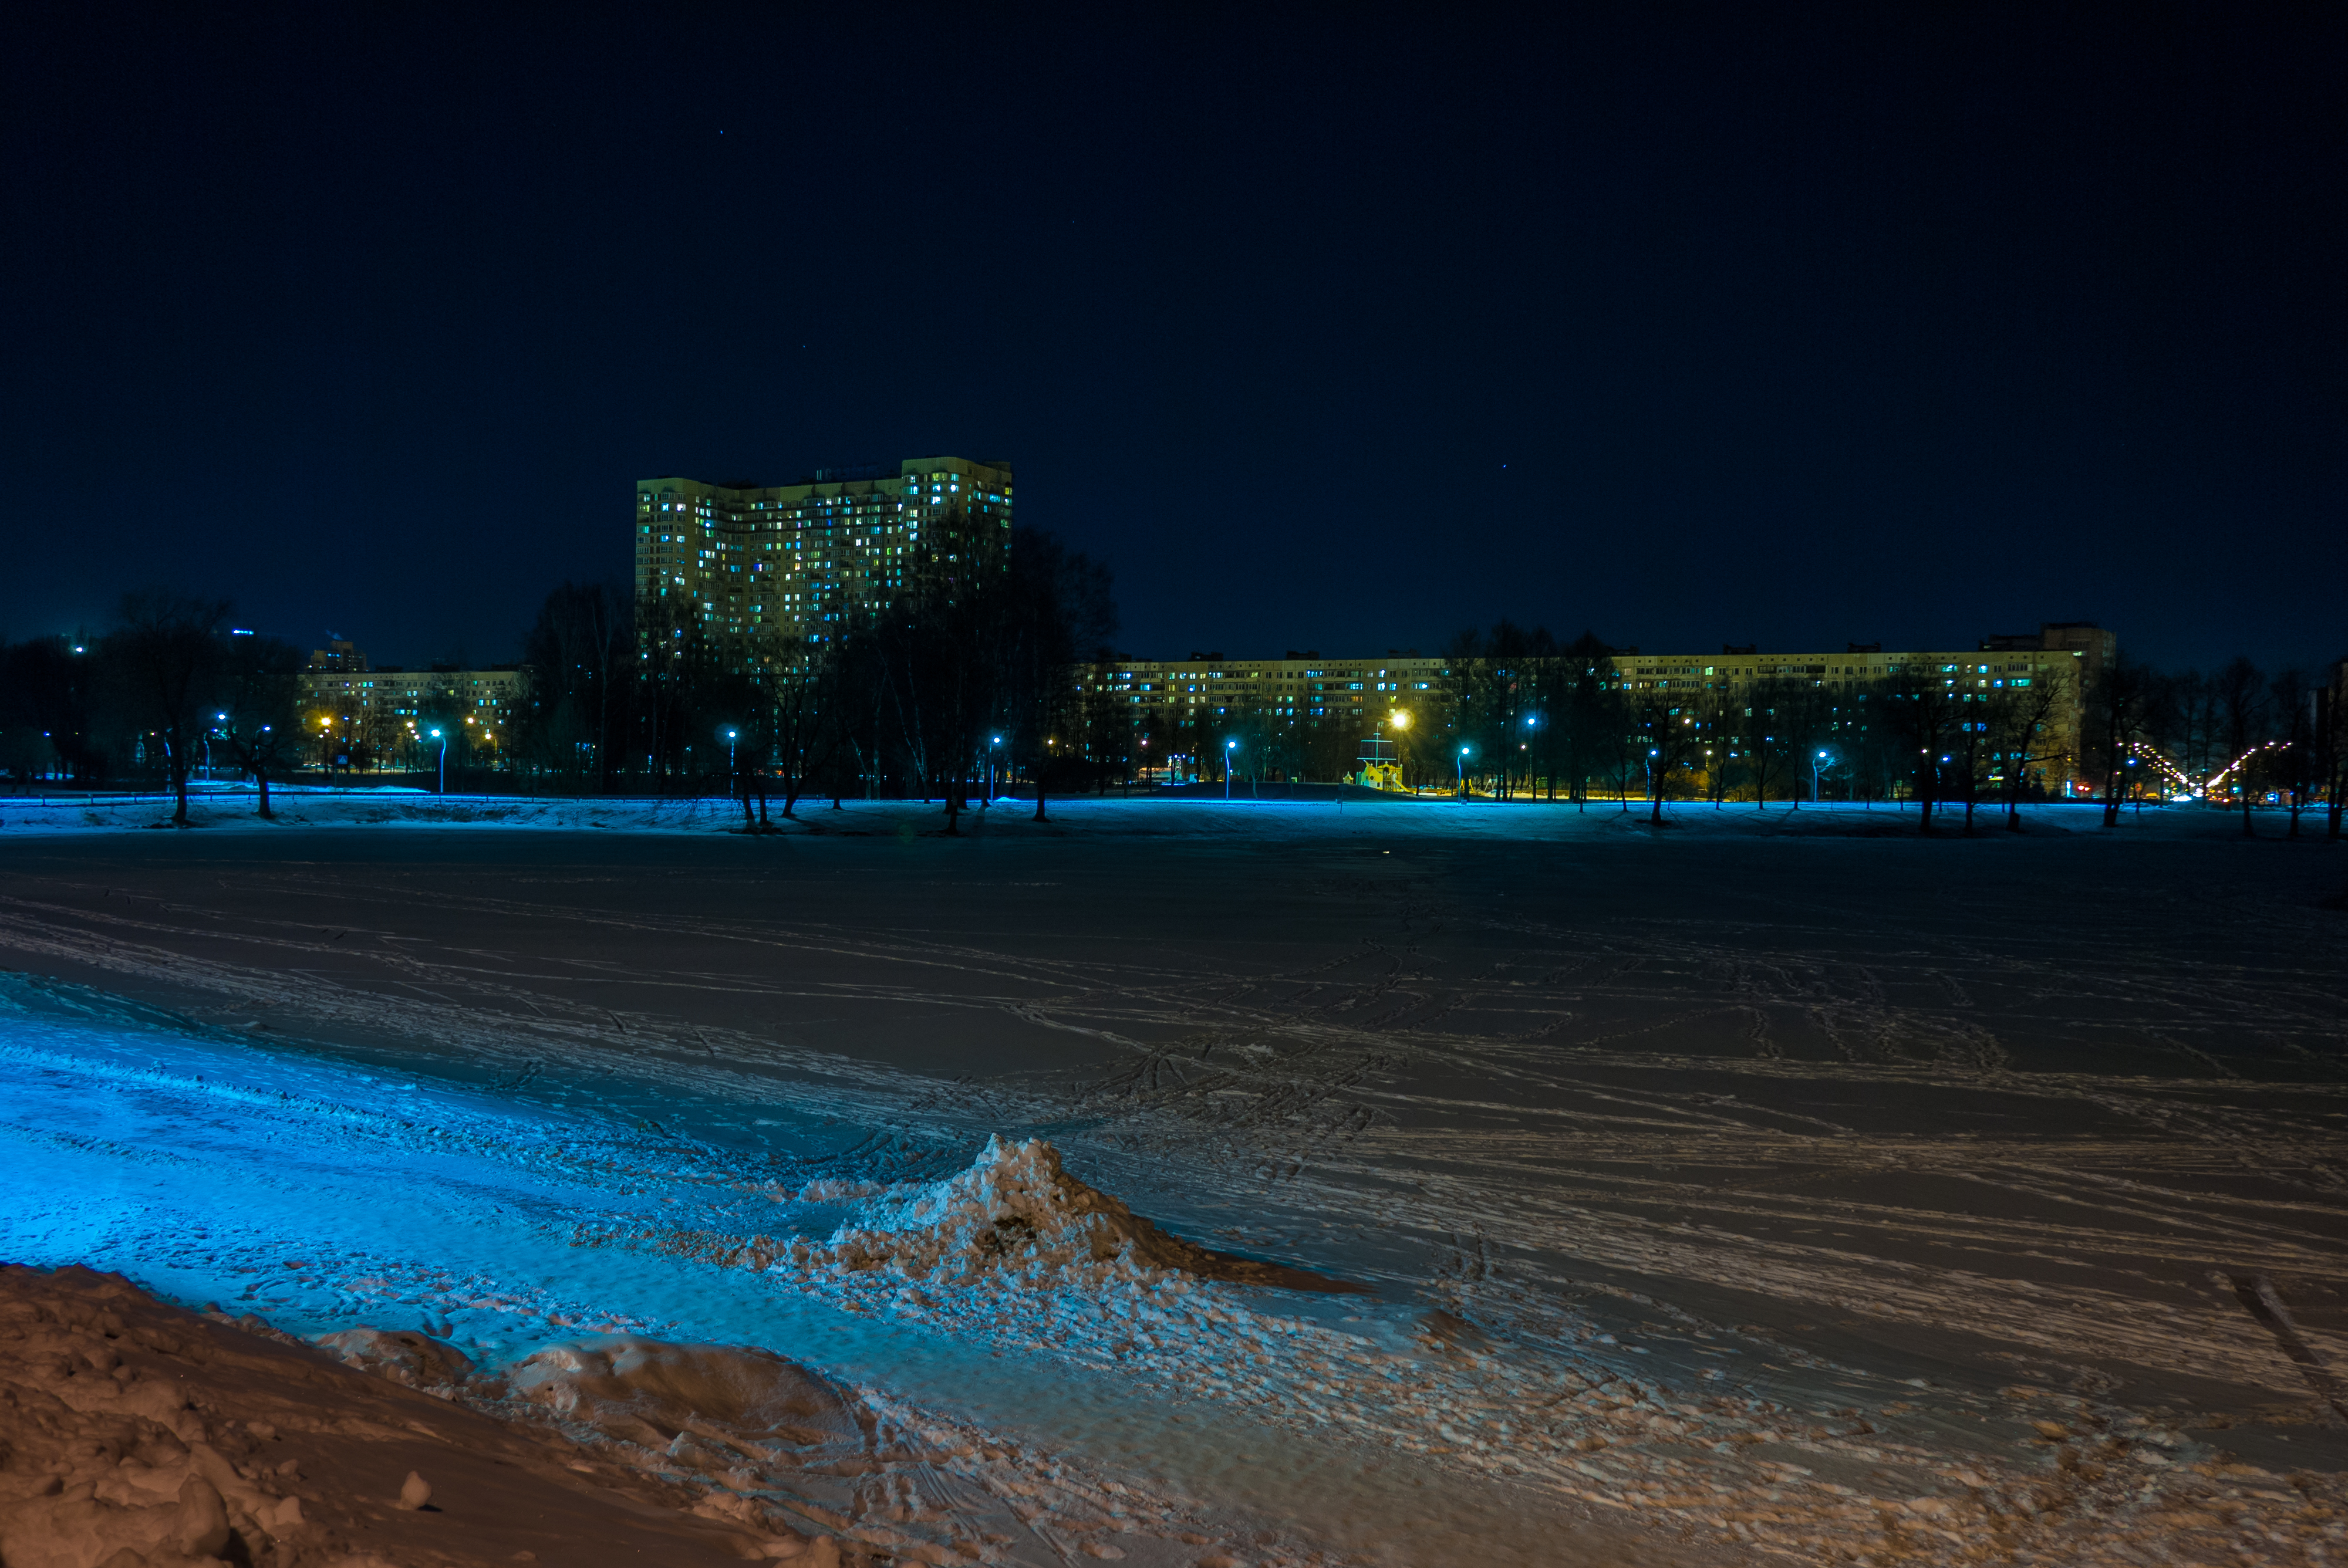
images, sky, blue, nature, azure, water, fluid, building, beach, horizon, city, midnight, landscape, tree, winter, electric blue, darkness, freezing, electricity, evening, wind, night, cityscape, wind wave, ocean, reflection, snow, dusk, skyline, tower block, wave